Robert Webb

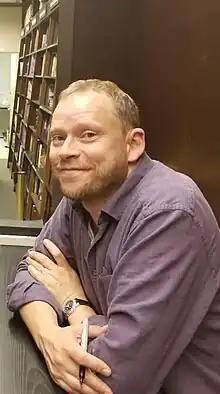
Webb in June 2018

Robert Patrick Webb (born 29 September 1972) is an English comedian, actor and writer. He rose to prominence alongside David Mitchell as part of the comedy duo Mitchell and Webb.